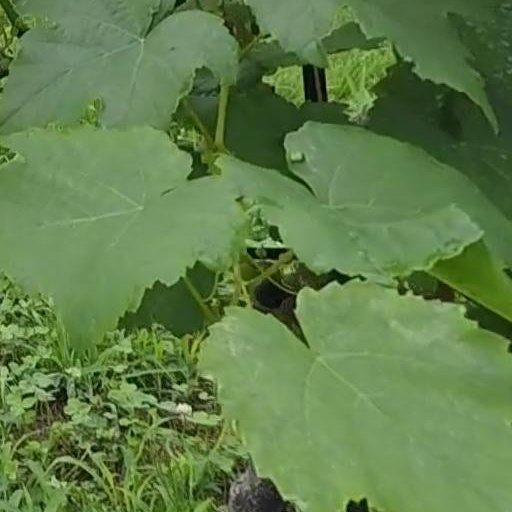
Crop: grape